Fălciu County

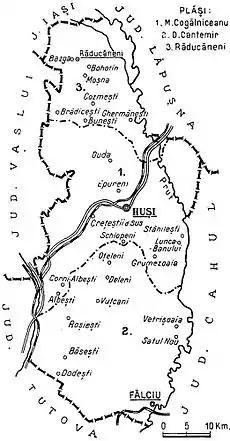
Map of Fălciu County as constituted in 1938.

Administratively, Fălciu County was divided into three districts ("plăși"):